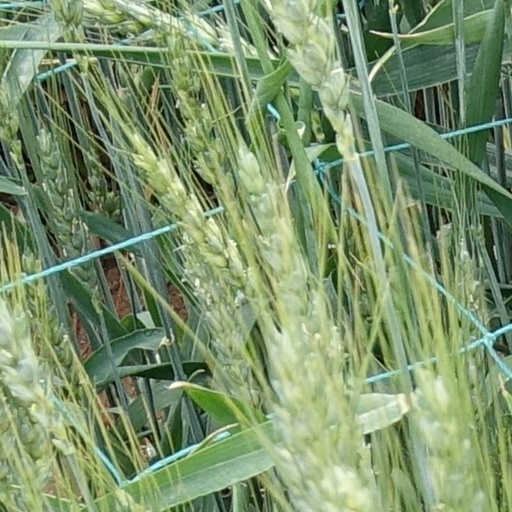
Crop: wheat